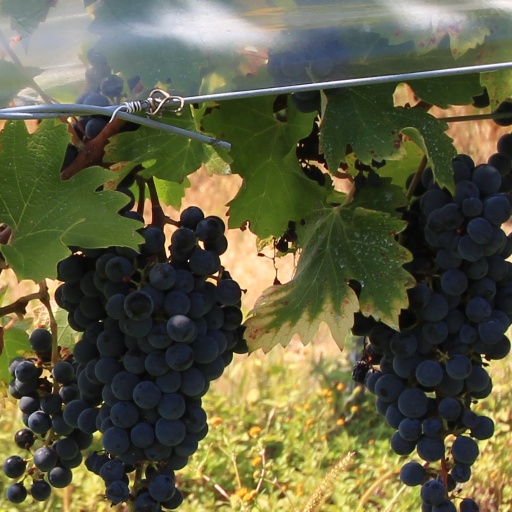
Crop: grape